Cinema Museum (Girona)

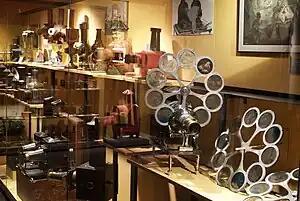
Cinema Museum in Girona. Photo: J.M. Oliveras

On April 8, 1998, the Museu de Cinema – Col•lecció Tomàs Mallol was opened in the city of Girona. This museum is unique in its field in Spain and one of the few of its kind in Europe.